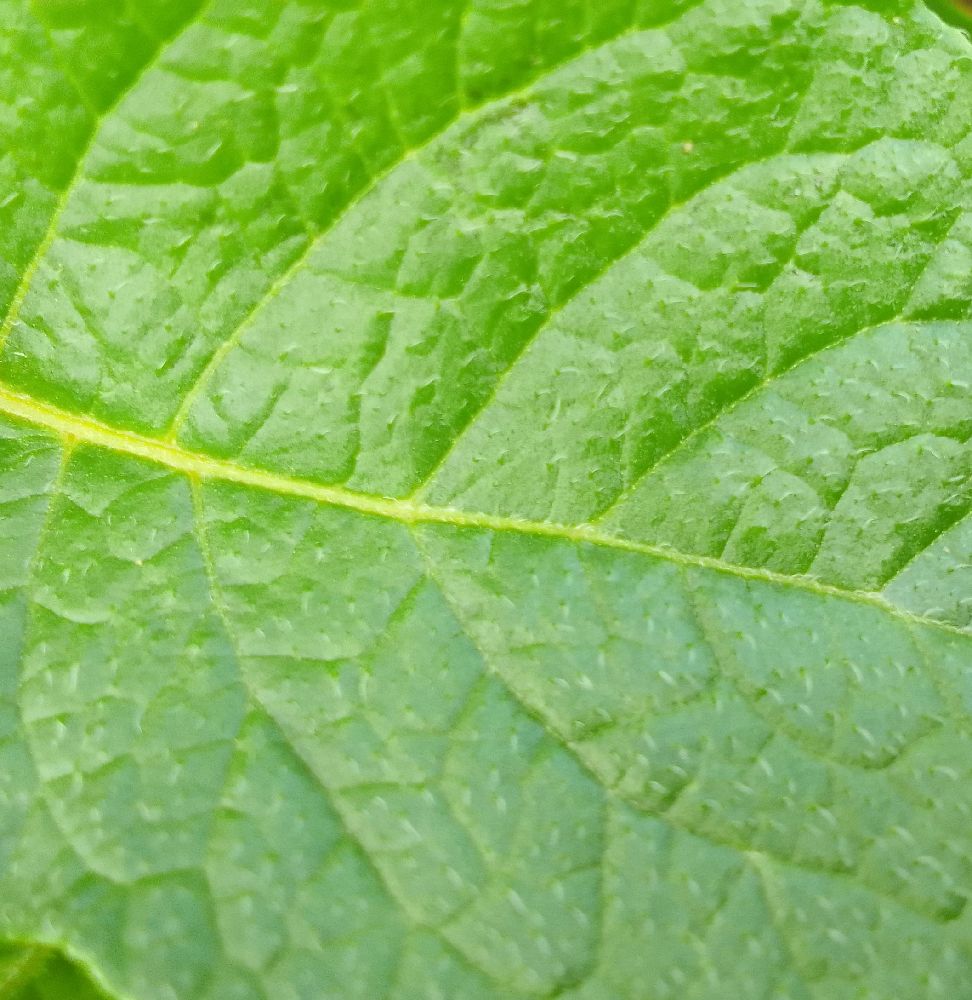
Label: Healthy